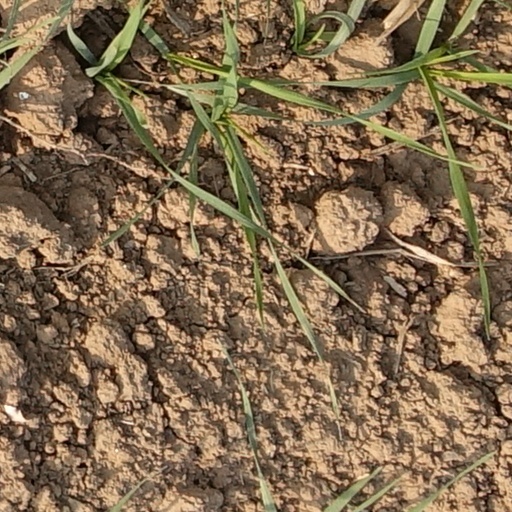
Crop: wheat